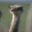
Label: bird